C. W. A. Scott

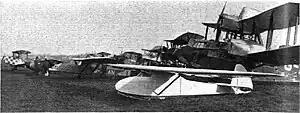
C.W.A. Scott's Flying Display Aircraft. Photo- Flight, 1936-16-04. The caption reads: The Fleet : Miss Joan Meakin's Wolf glider, the Airspeed Ferry, and the B.A.C. Drone are in the foreground.

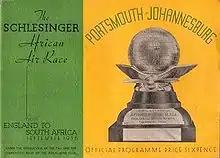
Official Schesinger Race programme, Front cover 1936.

In December 1935 Scott bought most of Sir Alan Cobhams company National Aviation Displays Ltd and formed C.W.A. Scott's Flying Display Ltd. An article in The Argus (Melbourne) 19 December 1935, read " A Company entitled "C.W.A. Scott's Flying Display Ltd" has acquired from Sir Alan Cobham the aircraft and other assets of National Aviation Displays Ltd. Mr Scott is chairman and the directors include Mr Campbell Black and Miss Jean Batten. The company aims at making flying popular and in affording novices opportunities of learning to fly under dual control."